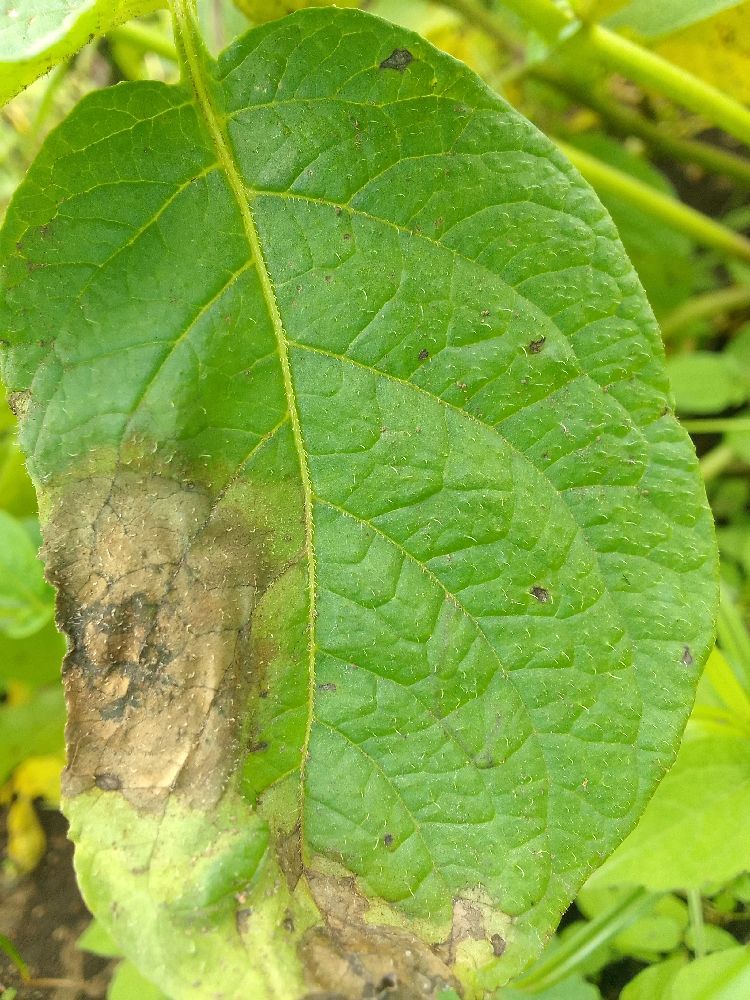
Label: Late blight